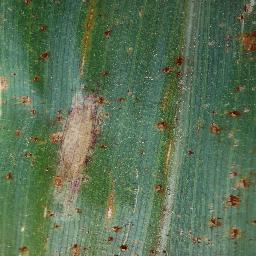
Label: Corn_(Maize)___Northern_Leaf_Blight